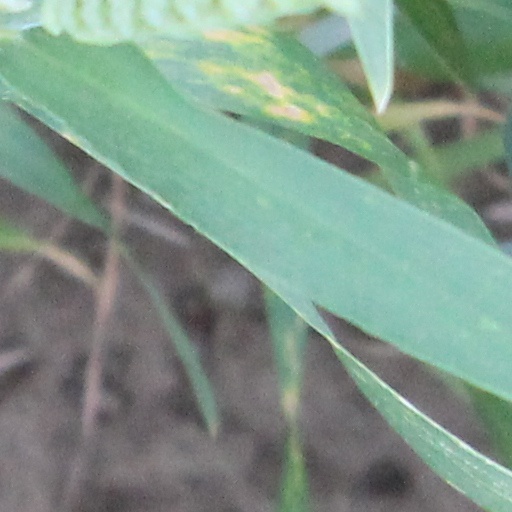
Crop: wheat